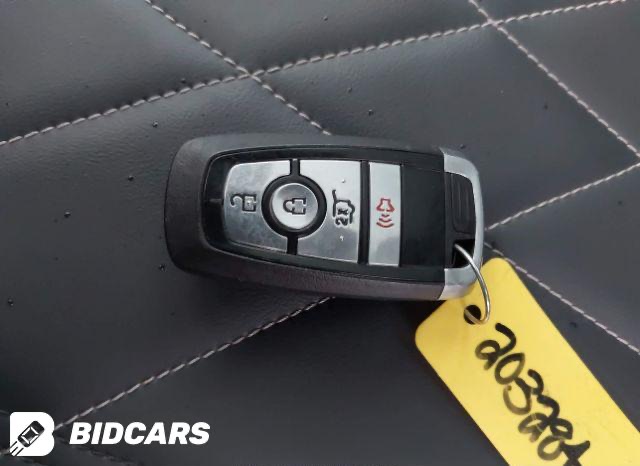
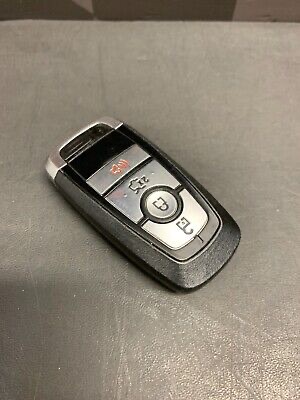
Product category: misc
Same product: yes